Iberospinus

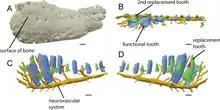
CT scan of the holotype dentary, showing teeth (blue), replacement teeth (green and pink), and neurovascular system (yellow)

A 2017 histological study of growth lines by the German palaeontologist Katja Waskow and Mateus found that specimen ML1190 had died between the age of 23 and 25 years old, and was close to its maximum size and skeletal maturity. This contradicted a younger age indicated by the neurocentral sutures not being fused, and the presence of both mature and sub-adult traits may be due to paedomorphosis (where juvenile traits are retained into adulthood). Paedomorphic traits may be related to swimming locomotion, as they have been suggested in other extinct animals thought to have been aquatic (such as plesiosaurs and temnospondyls). The study also found that the animal had reached sexual maturity at the age of 13 to 15 years, due to a decrease in growth rate at this point.